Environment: real
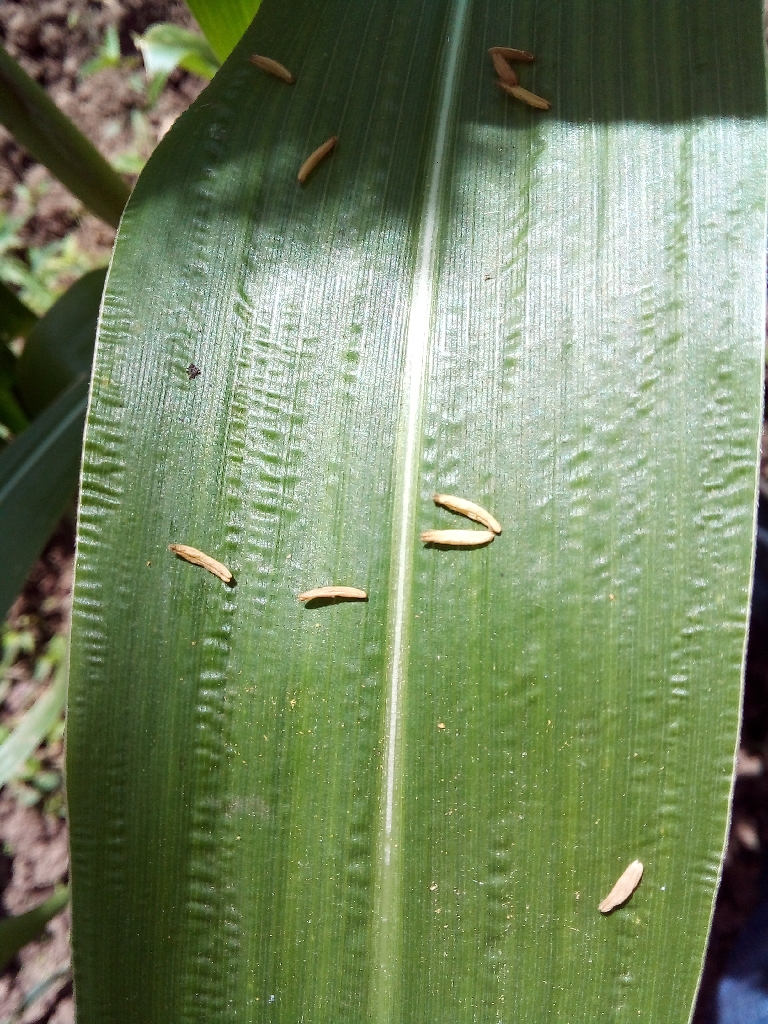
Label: healthy